Nawaminthrachinuthit Bodindecha School

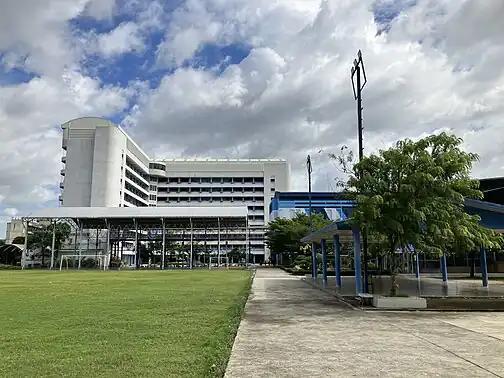
The 9 Stories Building

The school received the 'Outstanding Secondary School Award' from the Department of General Education in 1996.